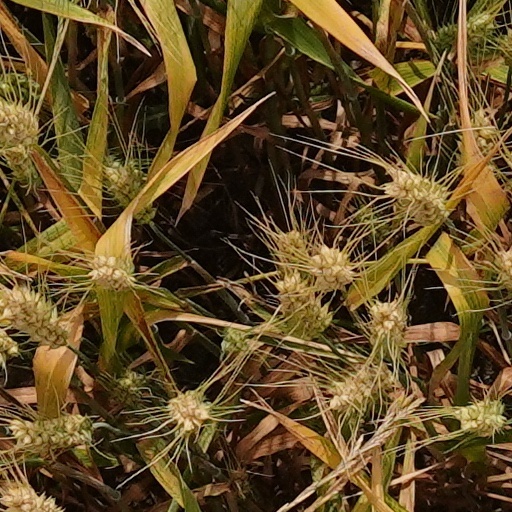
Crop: wheat